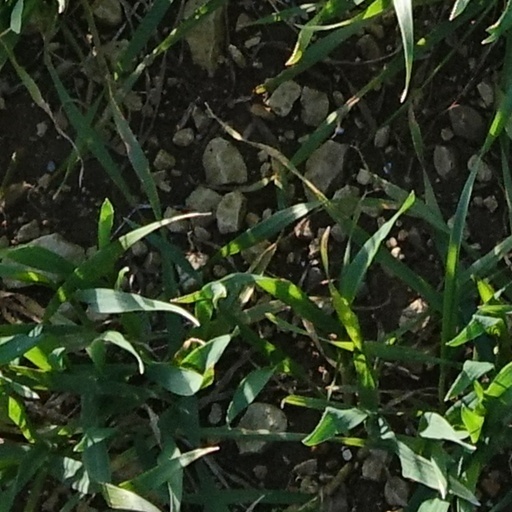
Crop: wheat